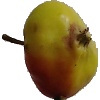
Label: Apple Red Yellow 2